Boeing 787 Dreamliner

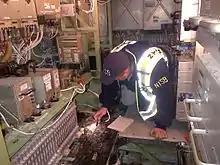
The aft electronics bay which held the JAL 787 battery that caught fire

After its first six months of service, Rolls-Royce powered ANA aircraft were burning around 21% less fuel than the replaced 767-300ER on international flights, slightly better than the 20% originally expected, and 15–20% on domestic routes, while GE-powered Japan Airlines aircraft were potentially slightly better. Other 787 operators have reported similar fuel savings, ranging from 20 to 22% compared with the 767-300ER. An analysis by consultant AirInsight concluded that United Airlines' 787s achieved an operating cost per seat that was 6% lower than the Airbus A330. In November 2017, International Airlines Group chief Willie Walsh said that for its budget carrier Level the lower cost of ownership of its two A330-200 more than offsets the higher fuel burn ($3,500 on a Barcelona-Los Angeles flight). It would introduce three more A330s as there were not enough 787 pilots.